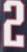
Number: 2